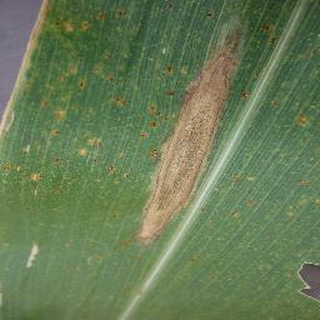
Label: corn_northern_leaf_blight